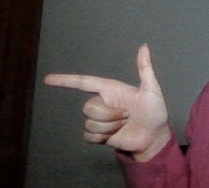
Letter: yaa